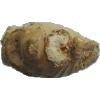
Label: Ginger Root 1